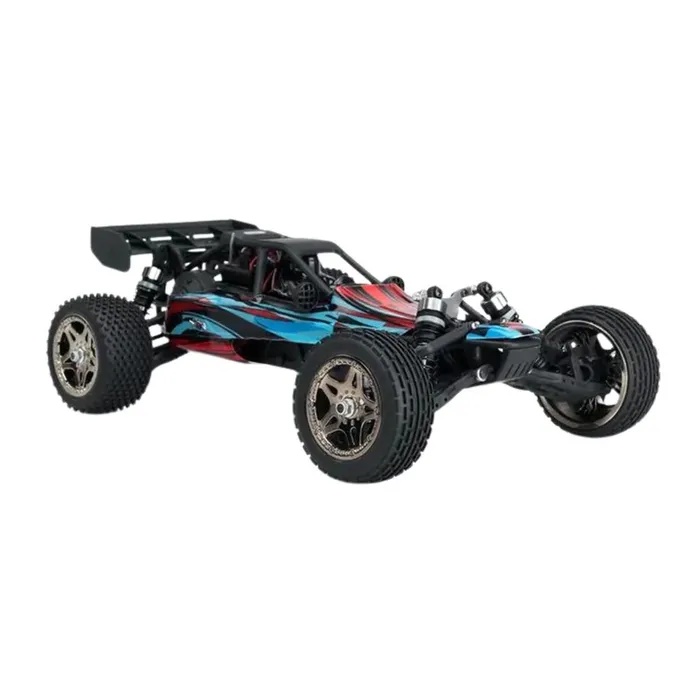
HBX VORTEX 1/12 BAJA BUGGY 2WD BRUSHLESS
Are you ready for some high-speed fun? Look no further than the Vortex Brushless remote controlled buggy! This 1:12 scale car is not for the faint of heart - it's built for speed and thrills on loose ground. With a powerful brushless motor, rear wheel drive, and aluminum oil shock absorbers, you'll feel like a pro racer behind the wheel. But what sets the Vortex Brushless apart from the rest? The ESC with GYRO technology! The car itself will correct where you would normally have slipped out, giving you even more control and excitement. And with the included Li-ion battery pack and USB charger, you'll be ready to hit the road in no time. Keep in mind, this car is not meant for grass - it's all about driving on loose surfaces. But don't worry, driving on asphalt is just as fun - although it may cost you some tires! And with a top speed that we can't even reveal, you'll be pushing the limits of what's possible. So, are you ready to take on the Vortex Brushless? Recommended for ages 14 and up, this car is the perfect challenge for anyone looking for an adrenaline-fueled ride. Just be sure to grab some AA alkaline batteries for the transmitter and you'll be good to go. Get ready to race! Features and Specifications: Brushless motor with lots of power Rear wheel drive for an exciting driving experience ESC with GYRO for stability and control Aluminum oil shock absorbers for smooth handling Front tower in aluminum for durability and strength Reinforced motor mount for added protection Includes Li-ion battery pack and USB charger for convenience Suitable for driving on loose surfaces, but not grass due to low center of gravity GYRO built into cruise control corrects slipping for added safety Scale: 1:12 Size (L / W / H): 338/214/109 mm Wheelbase: 240 mm Wheel diameter: 74 mm Weight: 928g Engine: Brushless ESC / Recipient: BL74 Radio: 2.4GHz Drive: 2WD Battery pack: Li-ion 1500mAh Charger: USB 1A Charging time / driving time: 1½ - 3 hours / 15-20 minutes Transmitter batteries: 3 x Alkaline AA (not included) Recommended age: 14+ User Manual: English Needed to Complete: 3 x AA Alkaline batteries
Brand: HHQ
Category: Toys & Games > Toys > Remote Control Toys > Remote Control Cars & Trucks